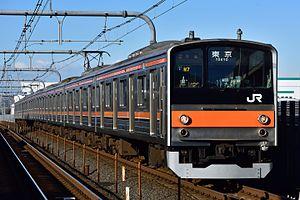
La ligne Musashino est une ligne ferroviaire du réseau JR East au Japon. Elle relie les gares de Tsurumi dans la préfecture de Kanagawa et Nishi-Funabashi dans la préfecture de Chiba. Seule la portion de 71,8 km entre Fuchū-Hommachi et Nishi-Funabashi est ouverte au trafic des voyageurs, le reste de la ligne étant réservée au transport de marchandises. La ligne forme une boucle partielle à l'extérieur de Tokyo.